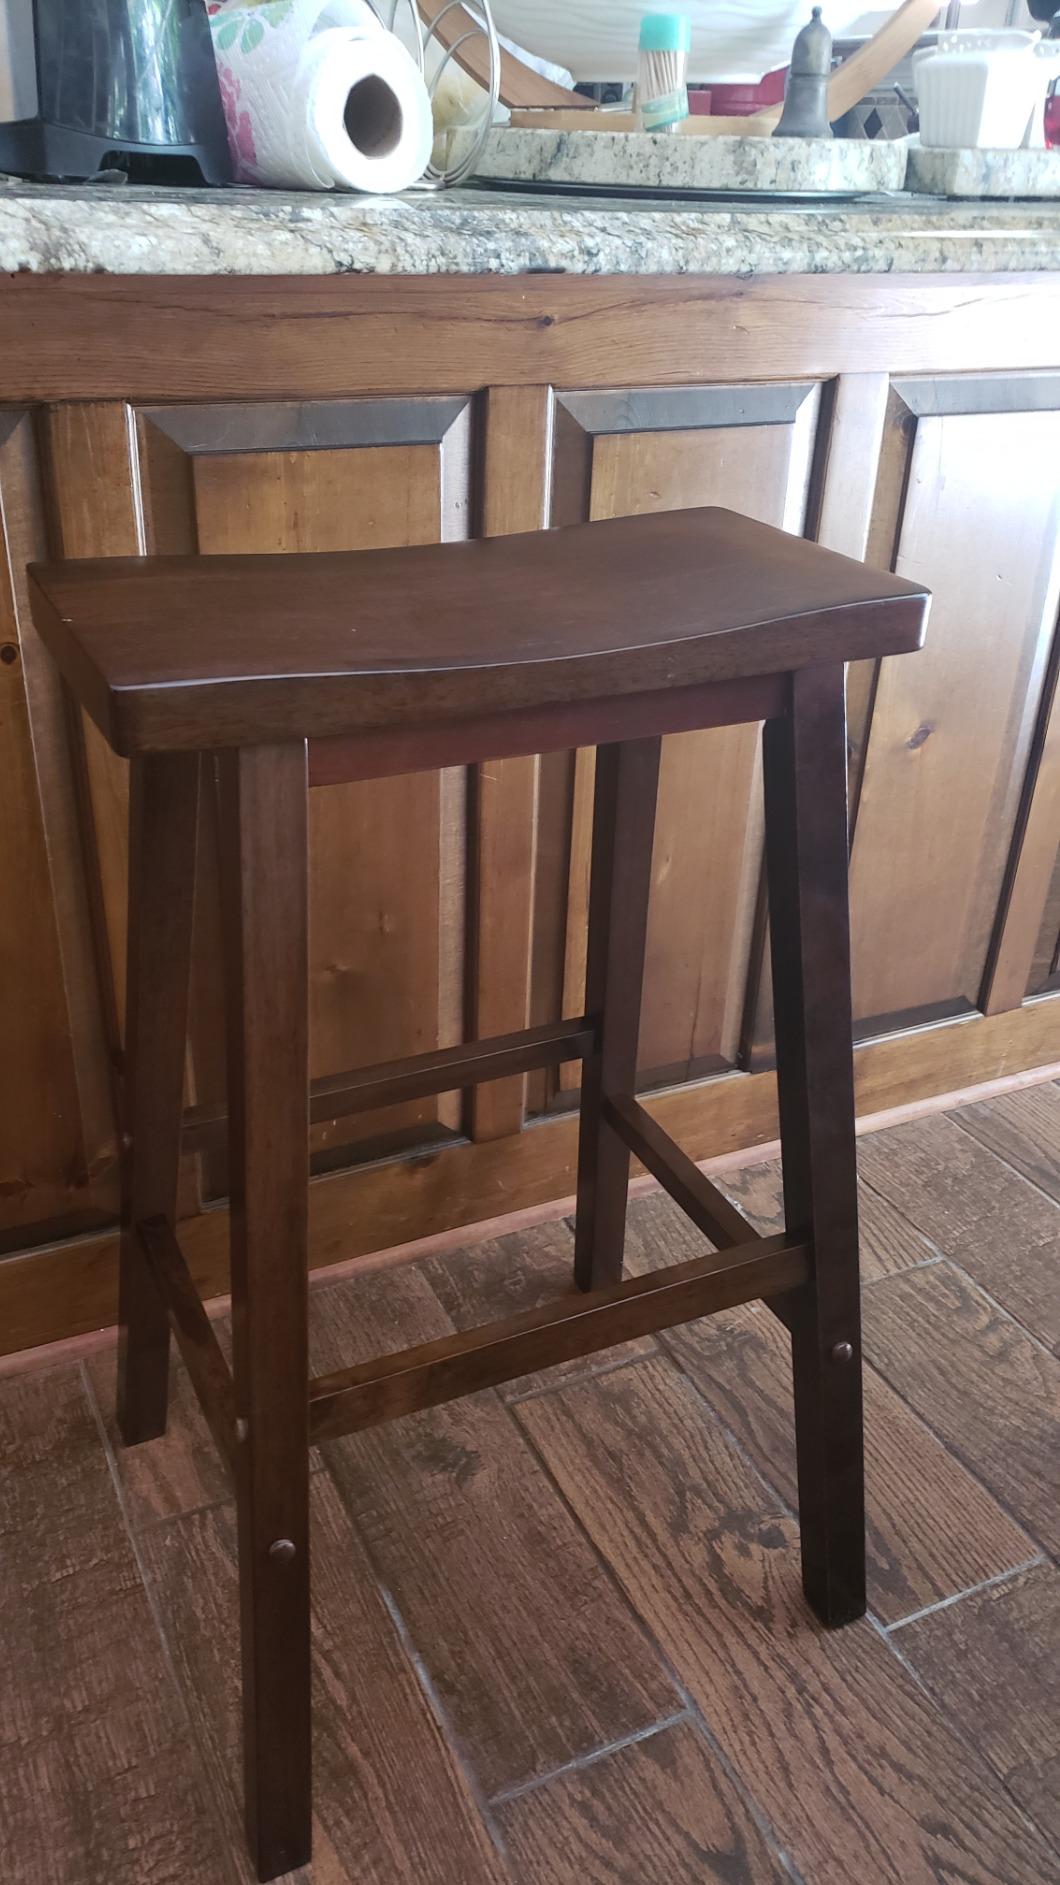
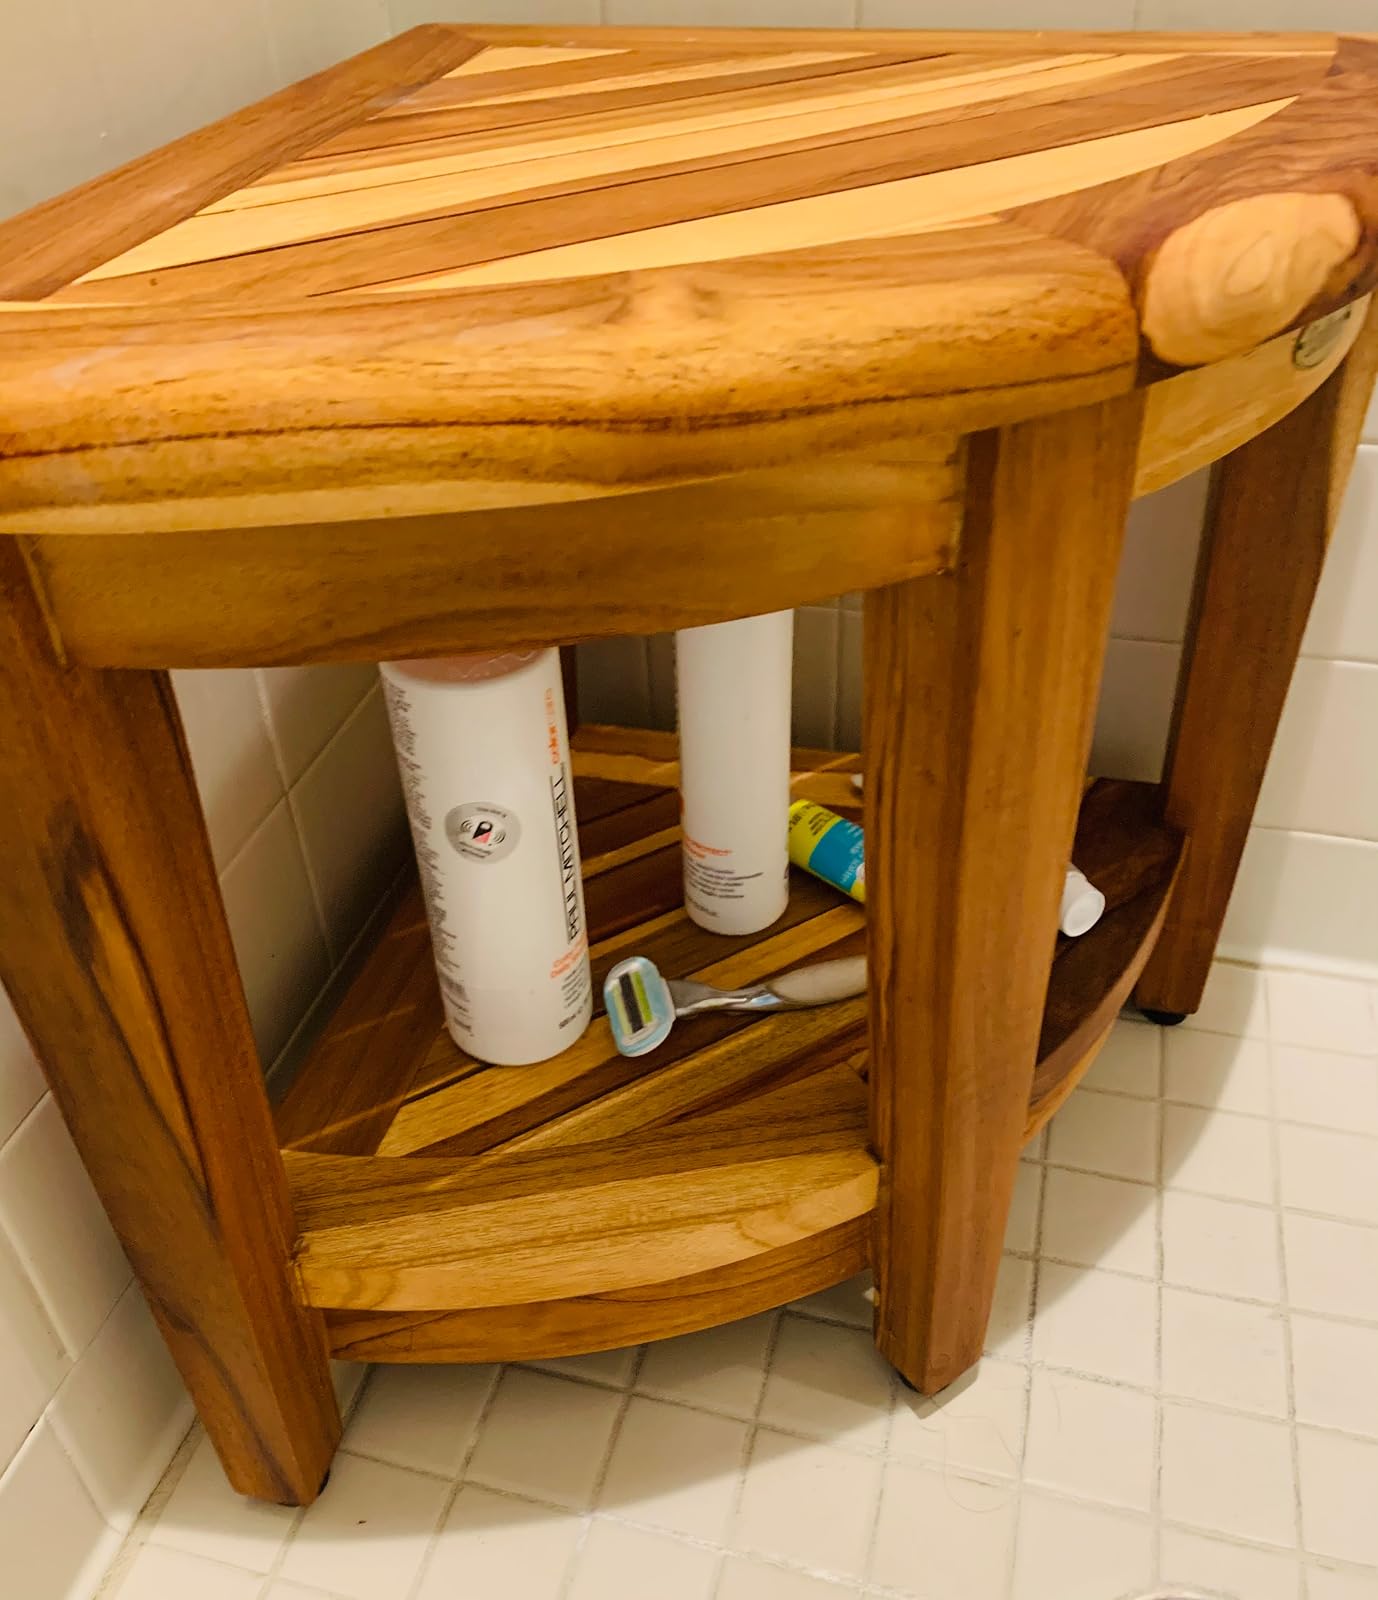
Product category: stool
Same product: no